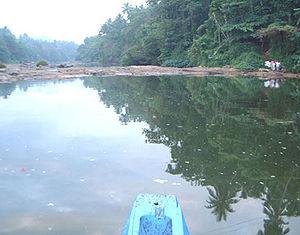
Le Pont de la rivière Kwaï est un film de guerre britanno-américain réalisé par David Lean, sorti en 1957. Il s'agit de l'adaptation du roman de même nom de Pierre Boulle.